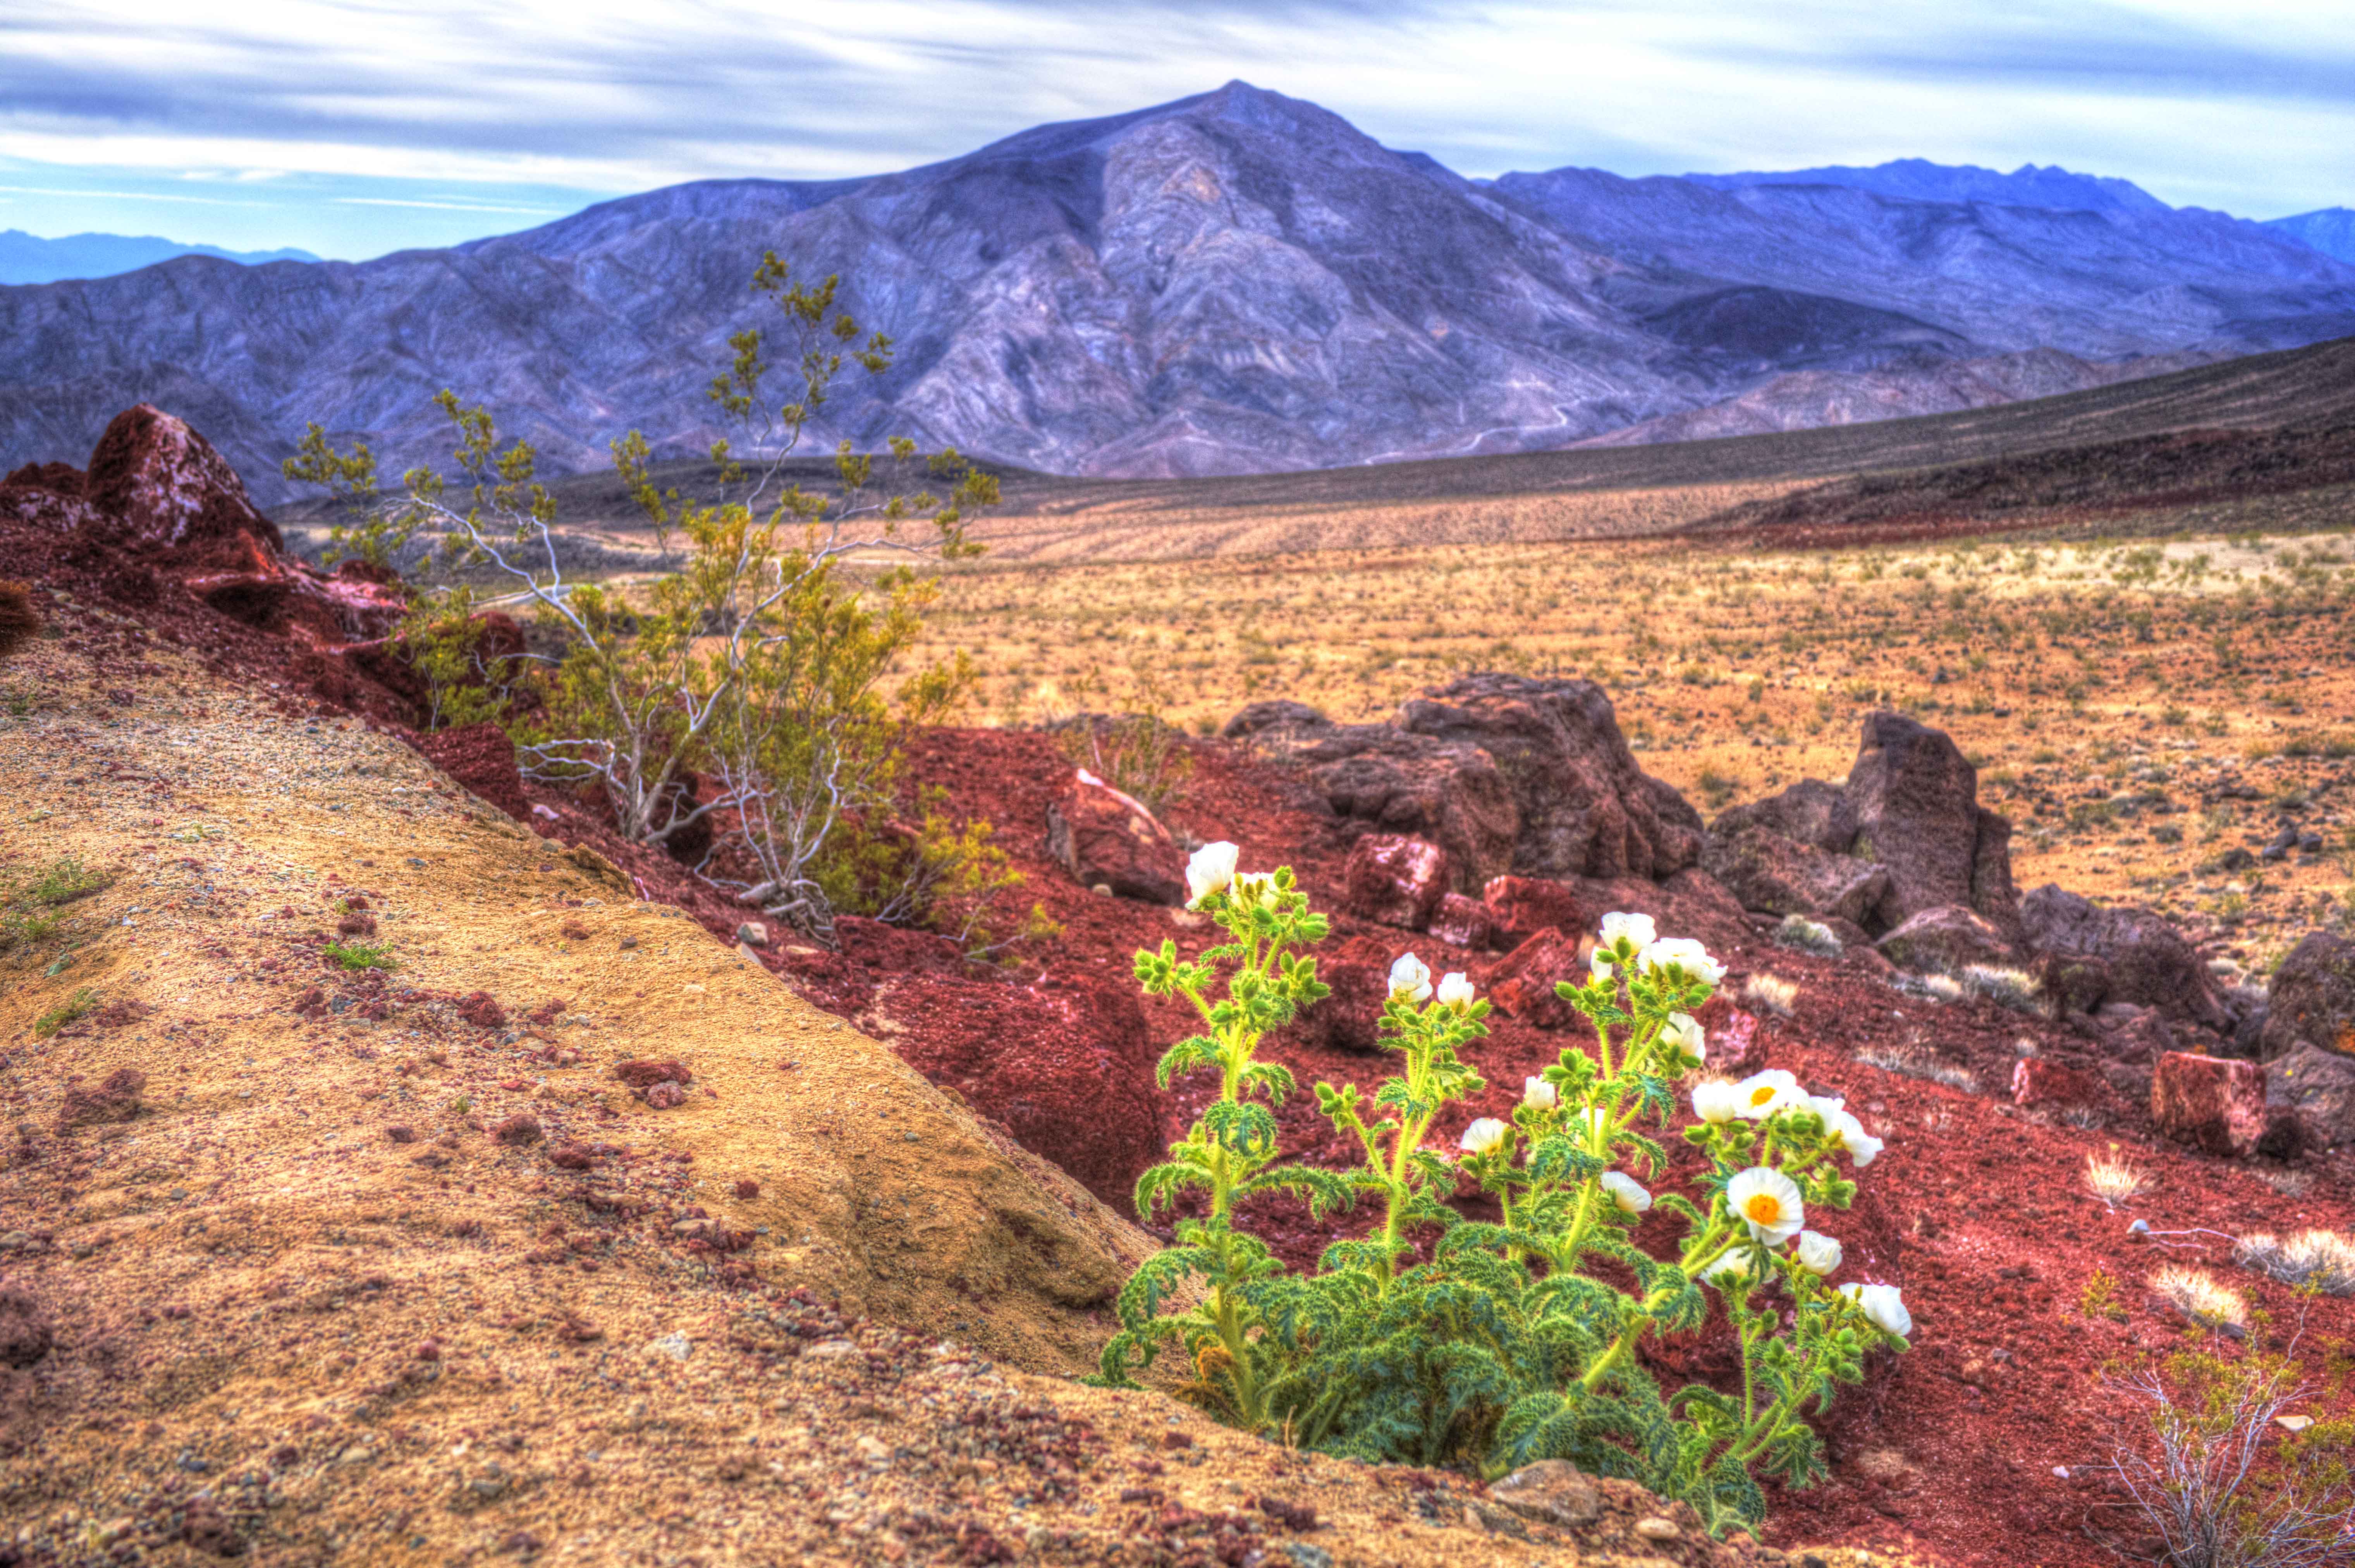
landscape, wilderness, mountain, trail, meadow, prairie, hill, flower, valley, mountain range, autumn, soil, highland, ridge, plain, wildflower, grassland, plateau, fell, ecosystem, tundra, steppe, inyocounty, statehighway190, landform, geographical feature, mountainous landforms, geological phenomenon